Lung nodule

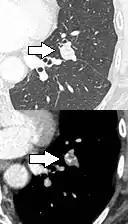
Calcifications and popcorn-like appearance, conferring a diagnosis of hamartoma.

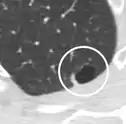
Lung nodule abutting a pulmonary cyst.

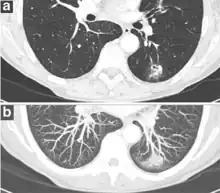
Thin slice and maximal intensity projection of a lung nodule, the latter better visualizing vascular convergence.

Air bronchograms is defined as a pattern of air-filled bronchi on a background of airless lung, and may be seen in both benign and malignant nodules, but certain patterns thereof may help in risk stratification.